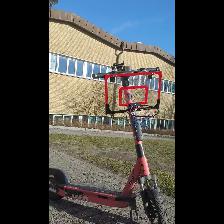
Label: NonHuman